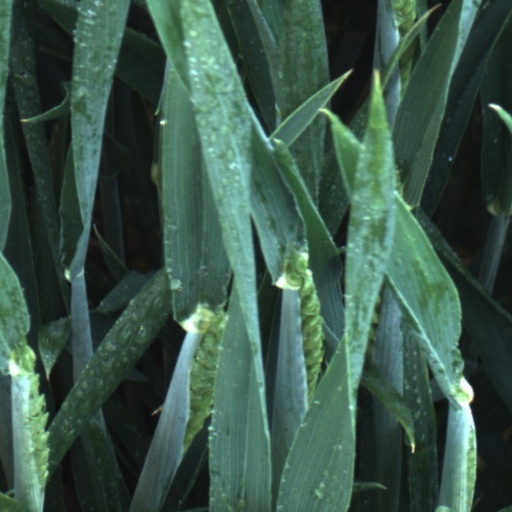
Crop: wheat